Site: brandenburg
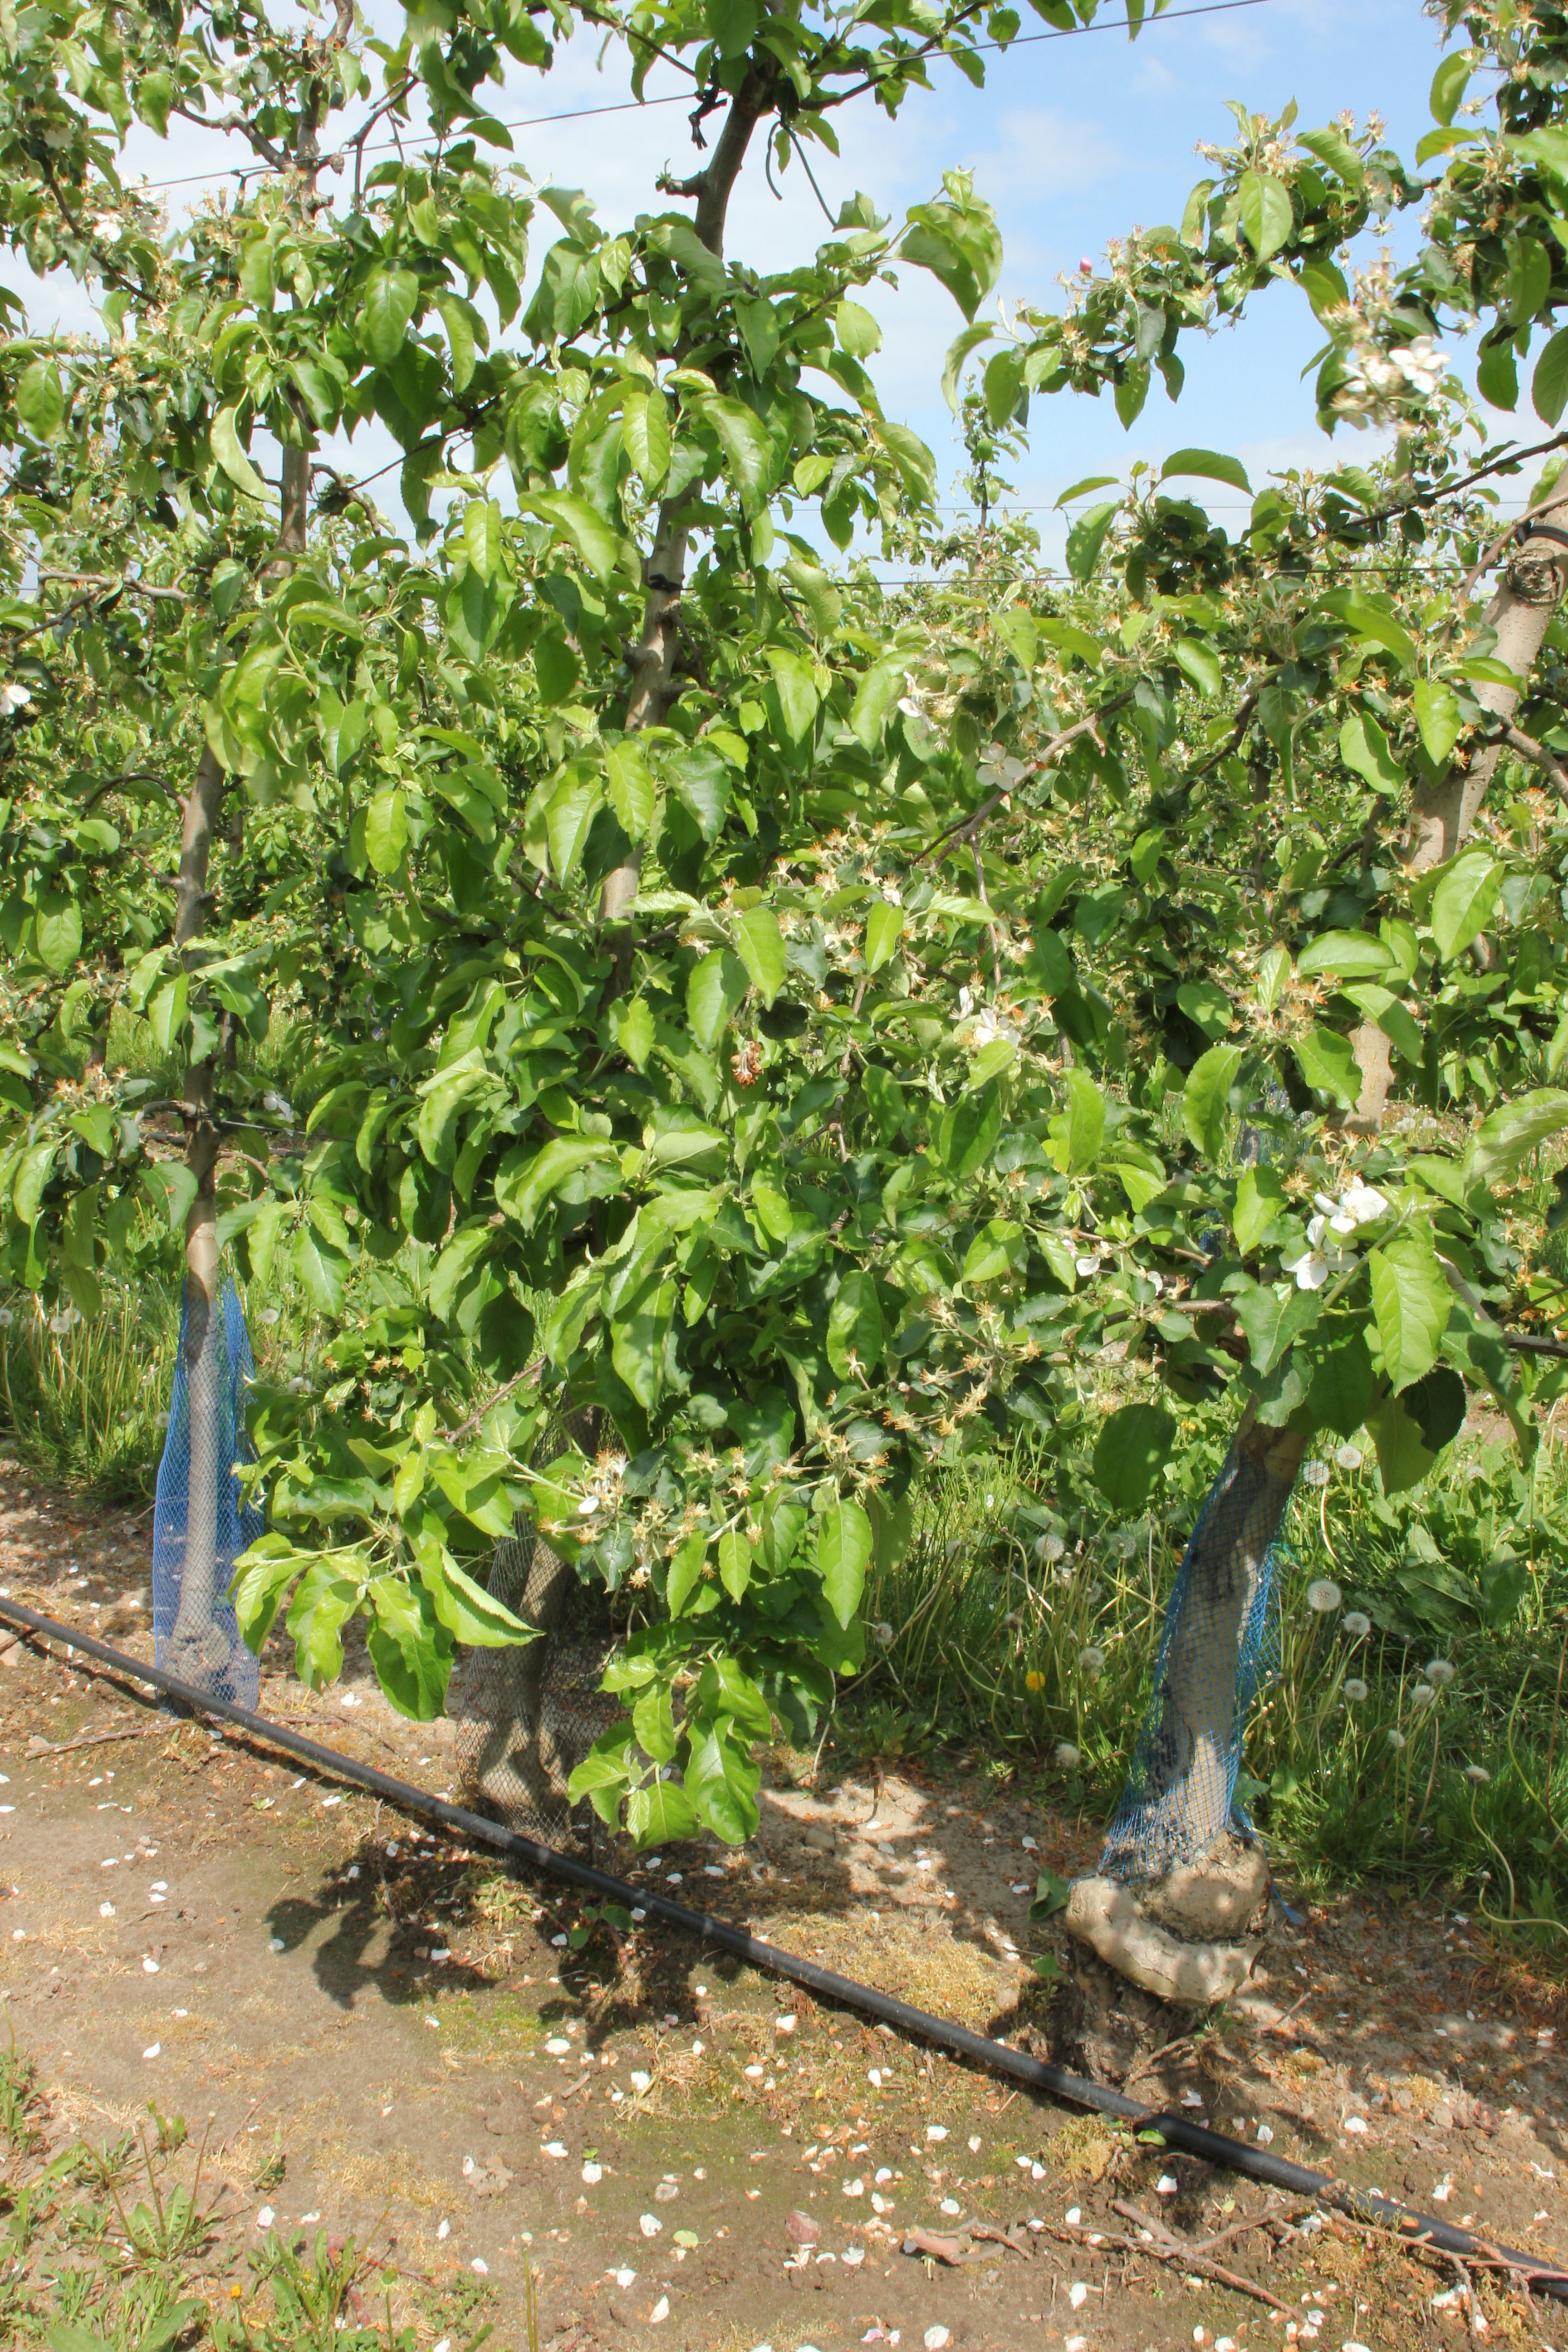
Growth stage (BBCH 67): Flowering